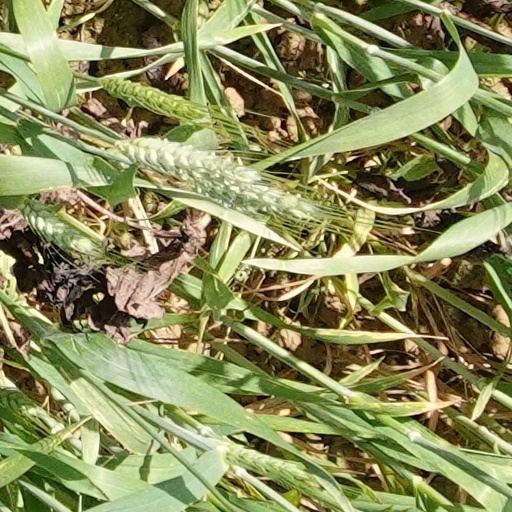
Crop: wheat